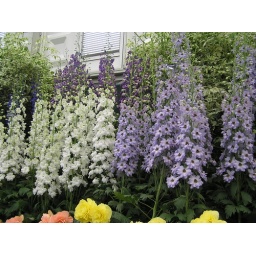
Purple and white delphiniums standing proud at the fabulous annual RHS Chelsea Flower Show in London England